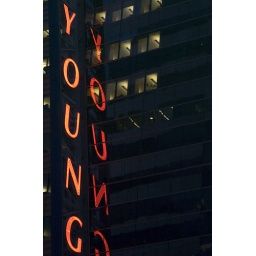
The neon sign illuminating the Ernst &amp;amp; Young building in New York reflects against the glass of the building.